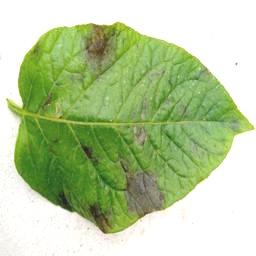
Etiqueta: Late Blight